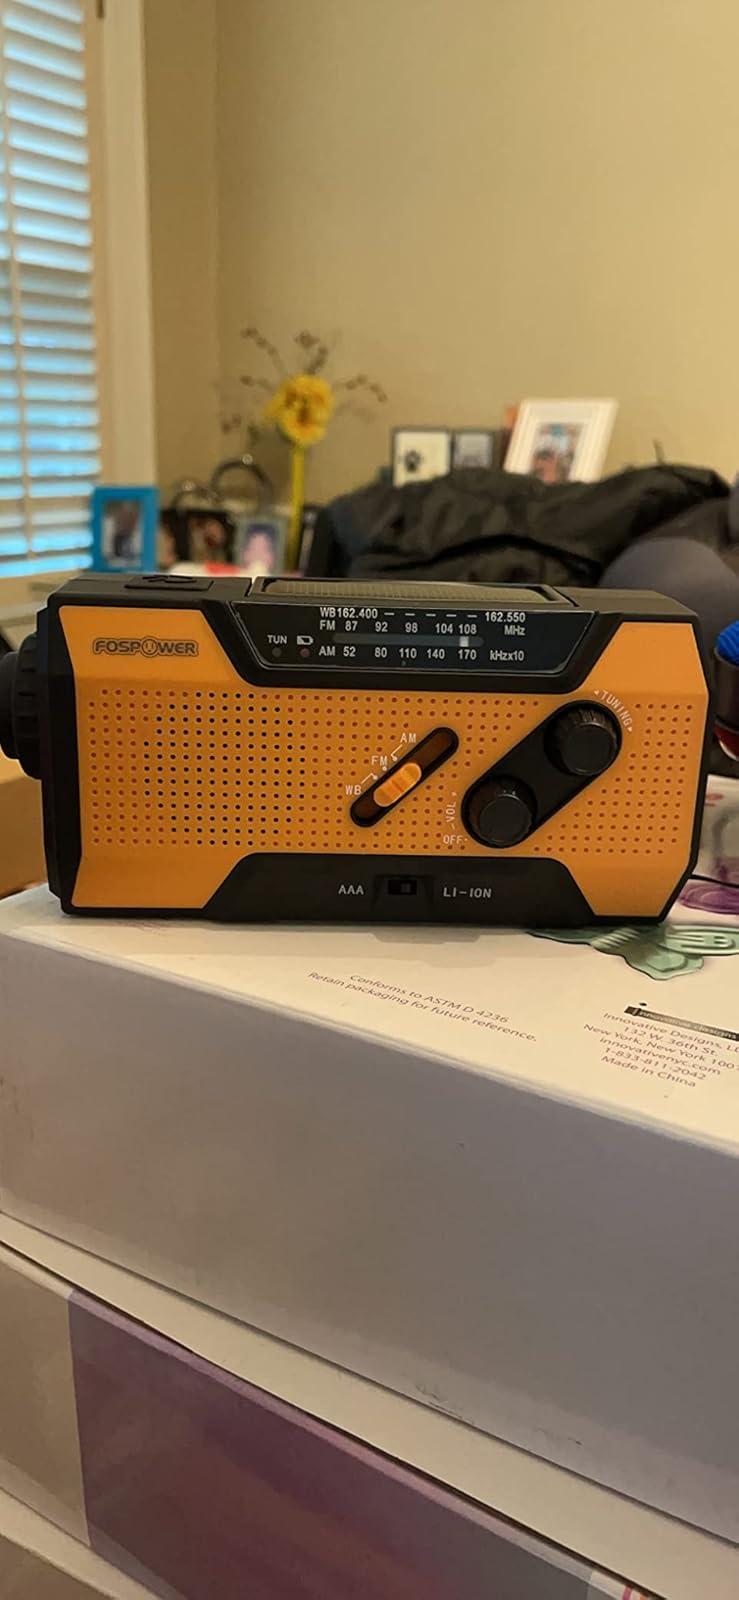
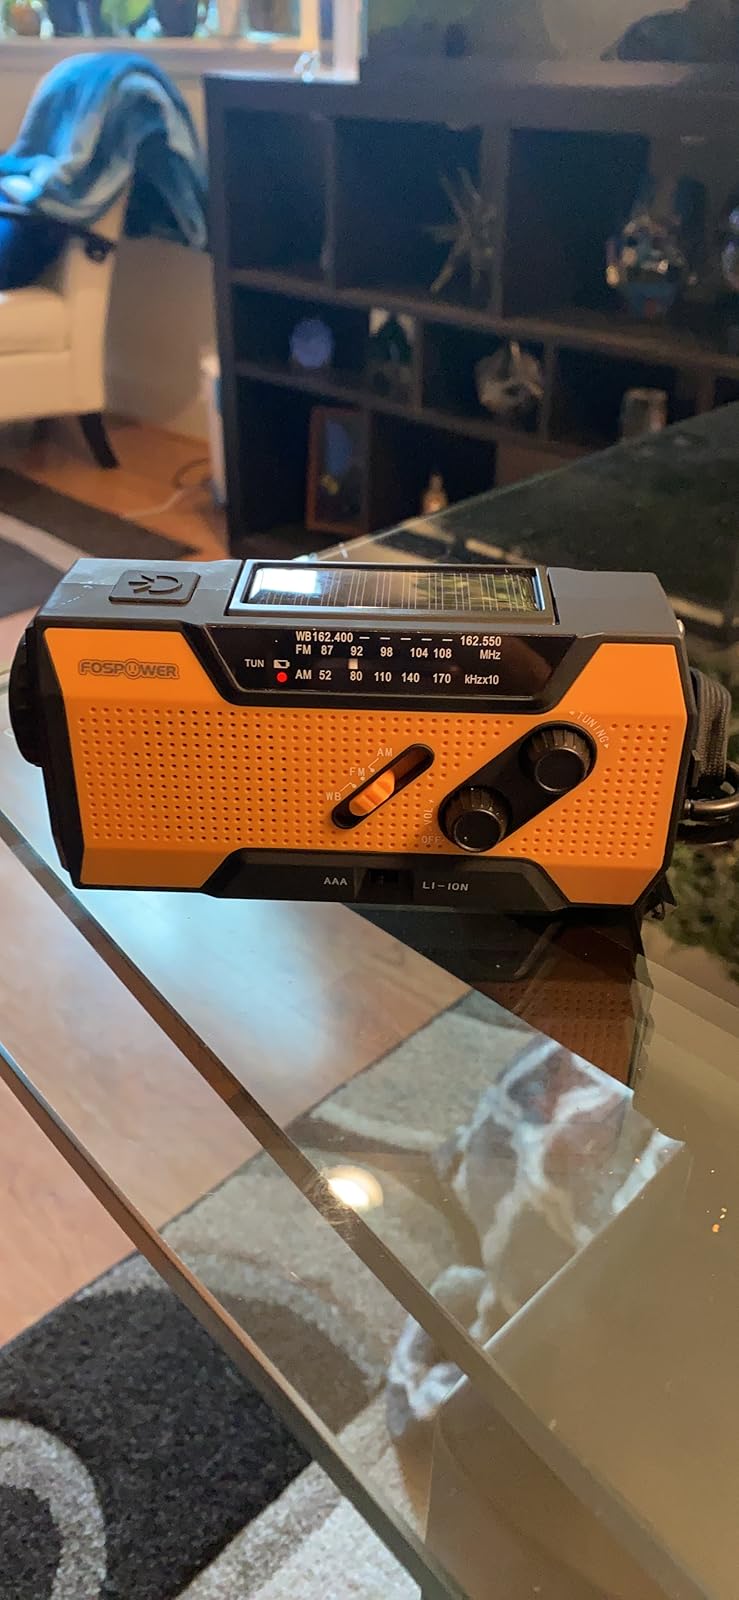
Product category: radio
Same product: yes